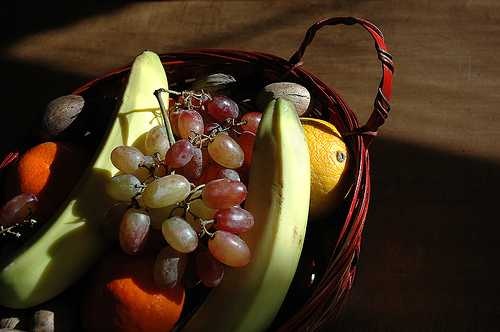
Label: Banana